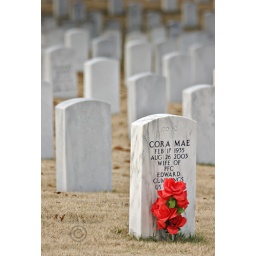
Grave stones at the National Cemetery in Chattanooga. Someone has placed a plastic red rose on one of them.